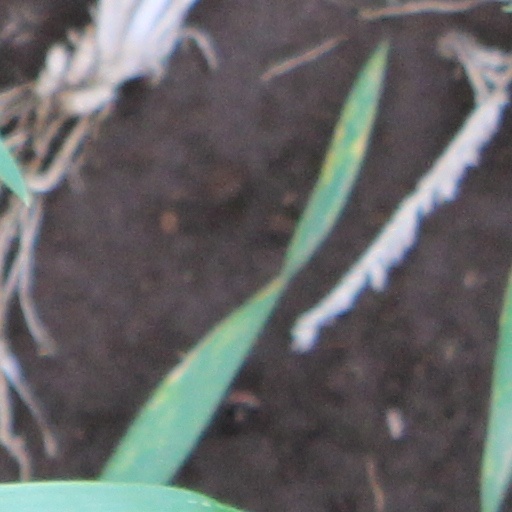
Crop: wheat